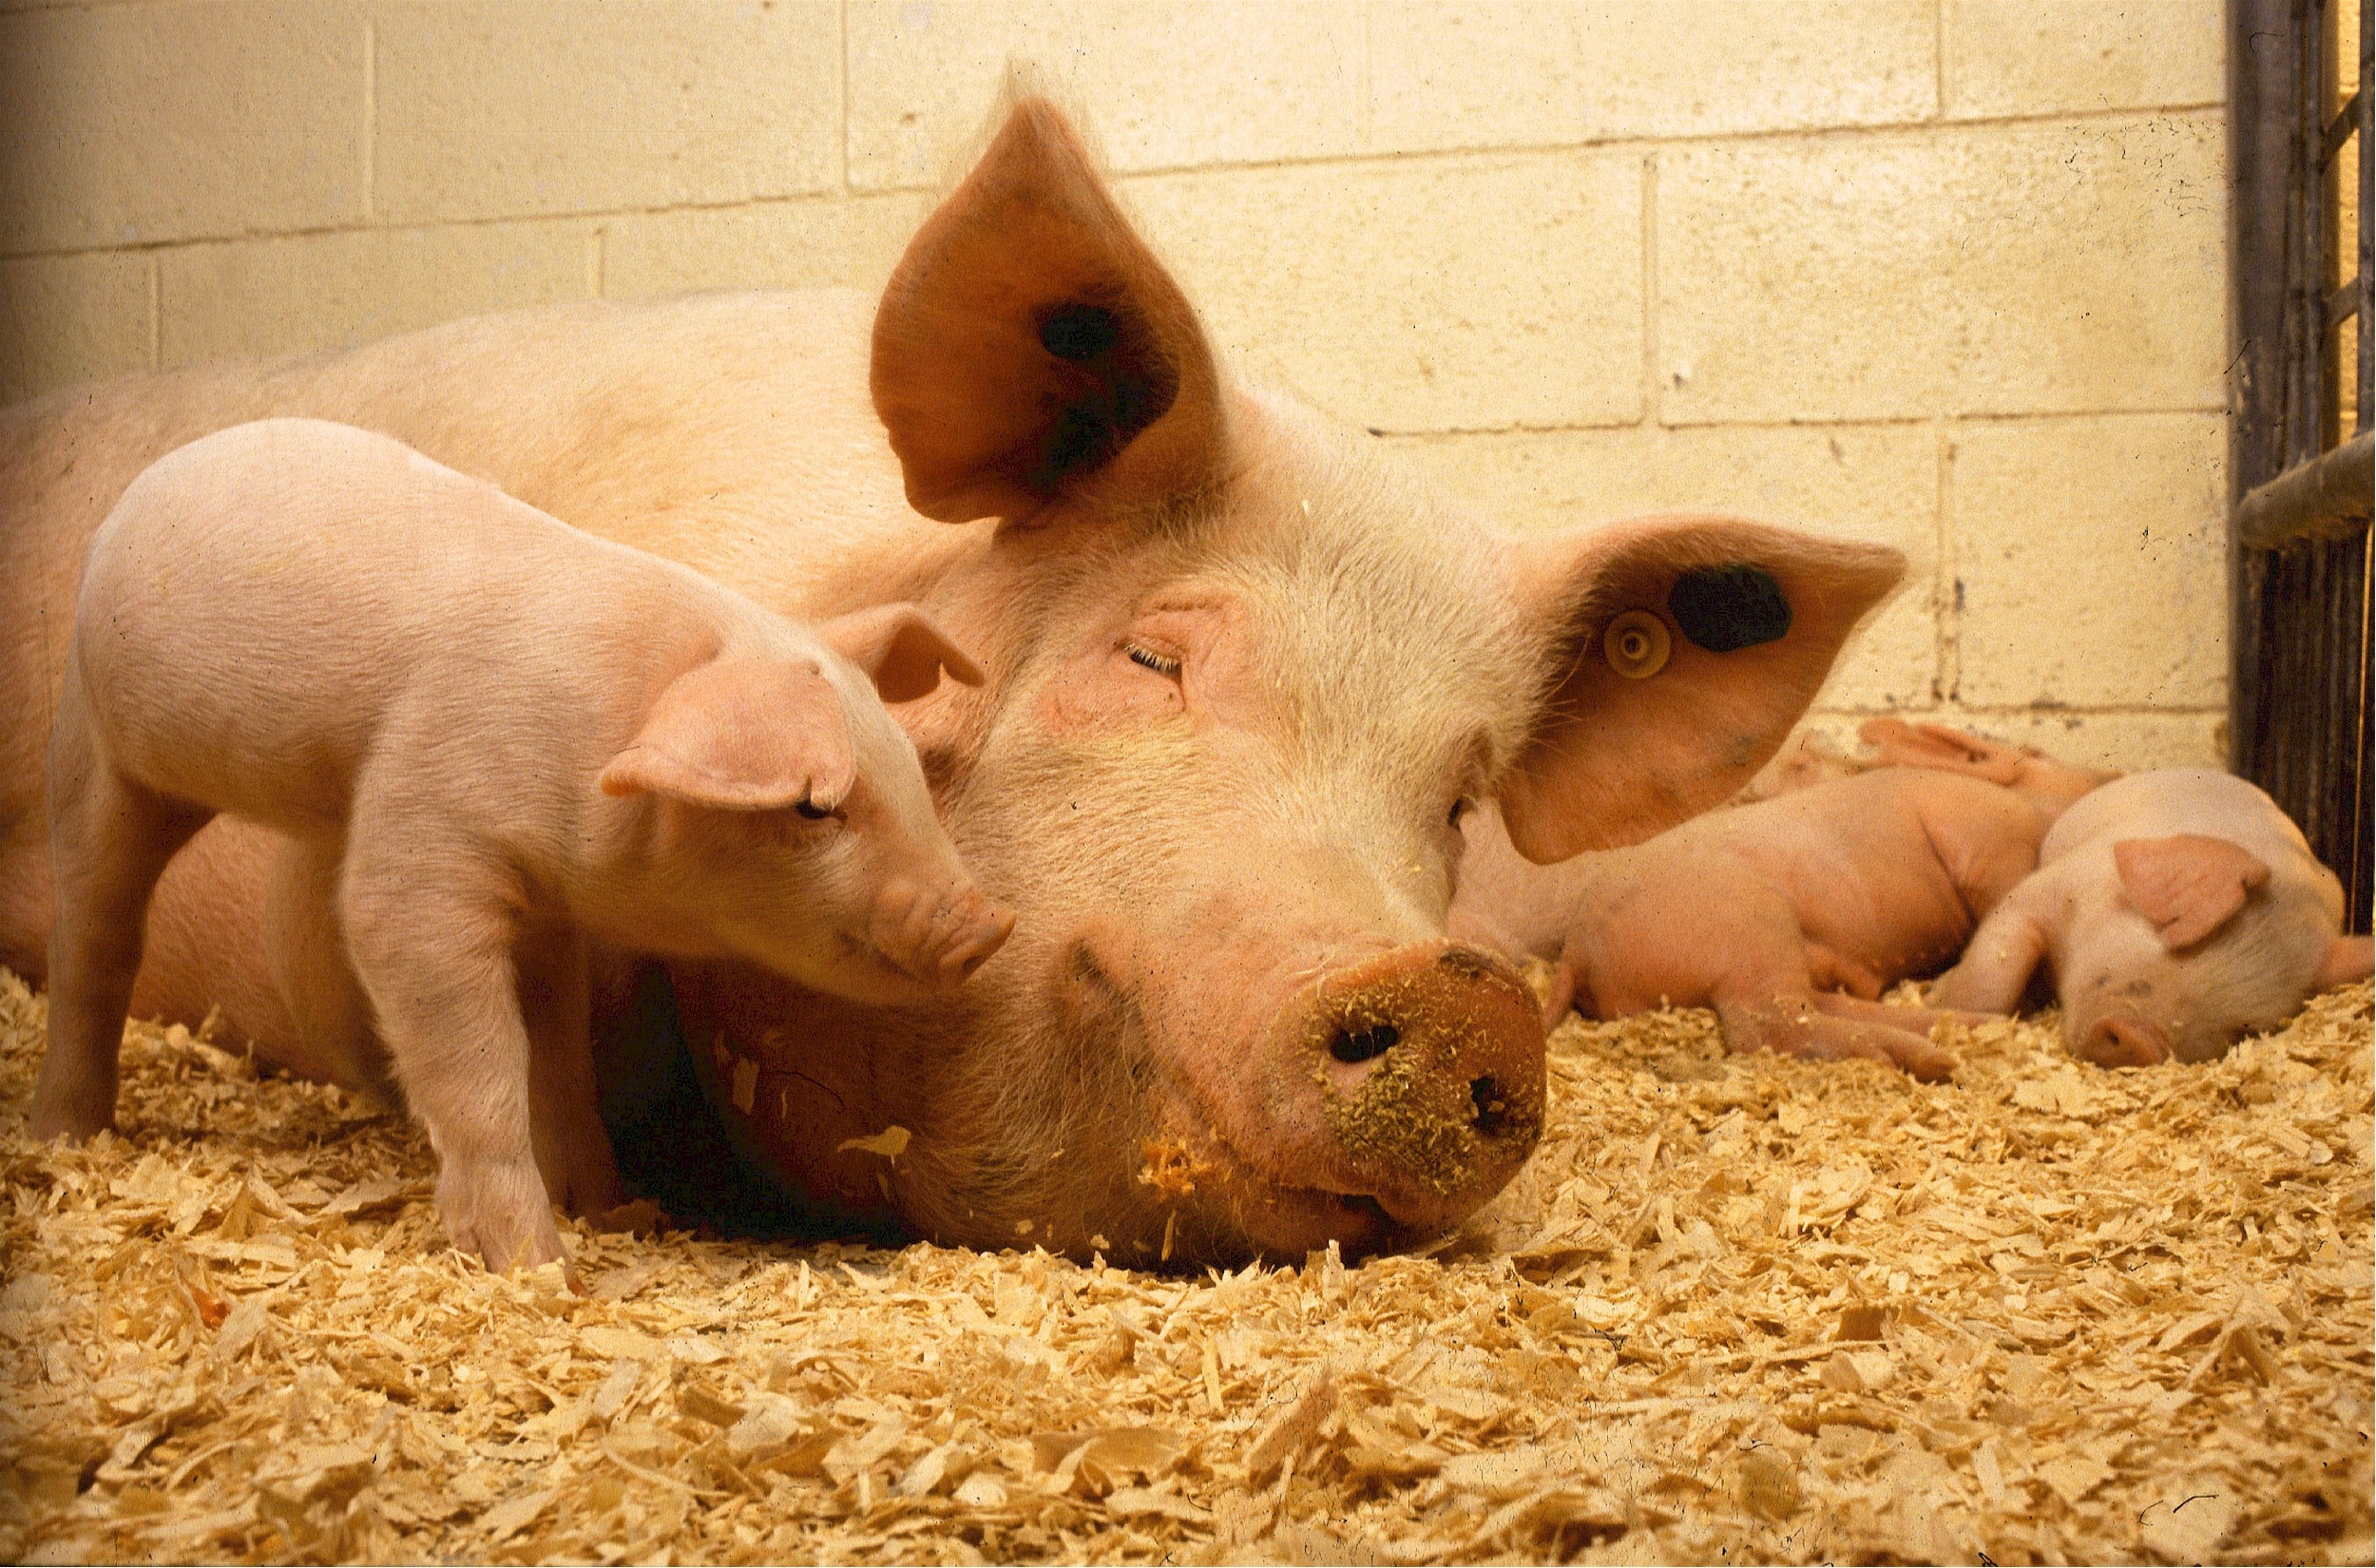
farm, cute, rural, food, farming, livestock, small, mammal, agriculture, meat, pork, fauna, hog, sow, snout, pigs, piglets, vertebrate, pig, babies, swine, piggy, pigpen, domestic pig, pig like mammal